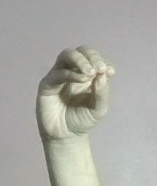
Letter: ha